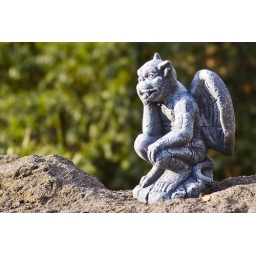
A pensive gargoyle on a rock in front of an apartment building in uptown Charlotte.